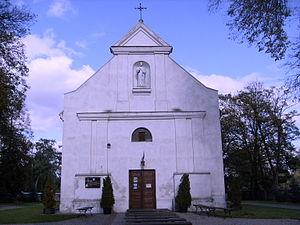
Wierzbno est un village polonais situé dans la gmina de Wierzbno dans le powiat de Węgrów et en voïvodie de Mazovie dans le centre-est de la Pologne.